The Co-op Bookshop

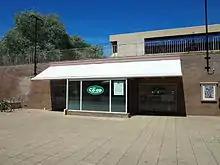
The Australian National University branch of The Co-op

The Co-op was established by students led by the late Malcolm Broun, Celtophile, bibliophile and lawyer, in 1958 at the University of Sydney and grew to become the largest provider of educational, professional and lifelong learning resources in Australia. The Co-op once had over 60 branches across Australia with more than 2 million members.